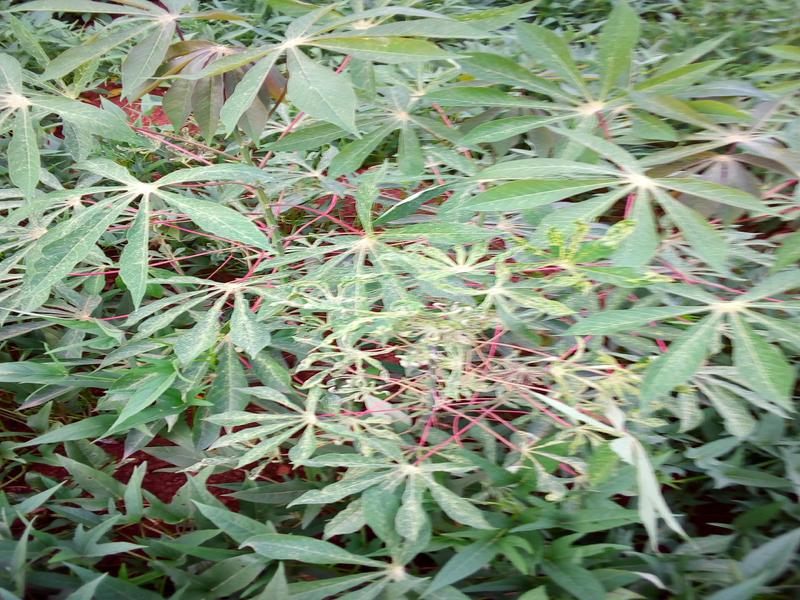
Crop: cassava
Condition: green_mottle